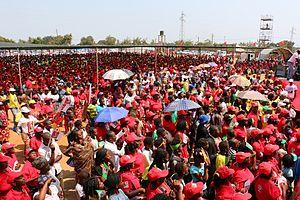
Les élections législatives mozambicaines de 2019 ont lieu le 15 octobre 2019 afin de renouveler les 250 sièges de l' Assemblée de la République du Mozambique. Une élection présidentielle et des élections provinciales ont lieu le même jour.